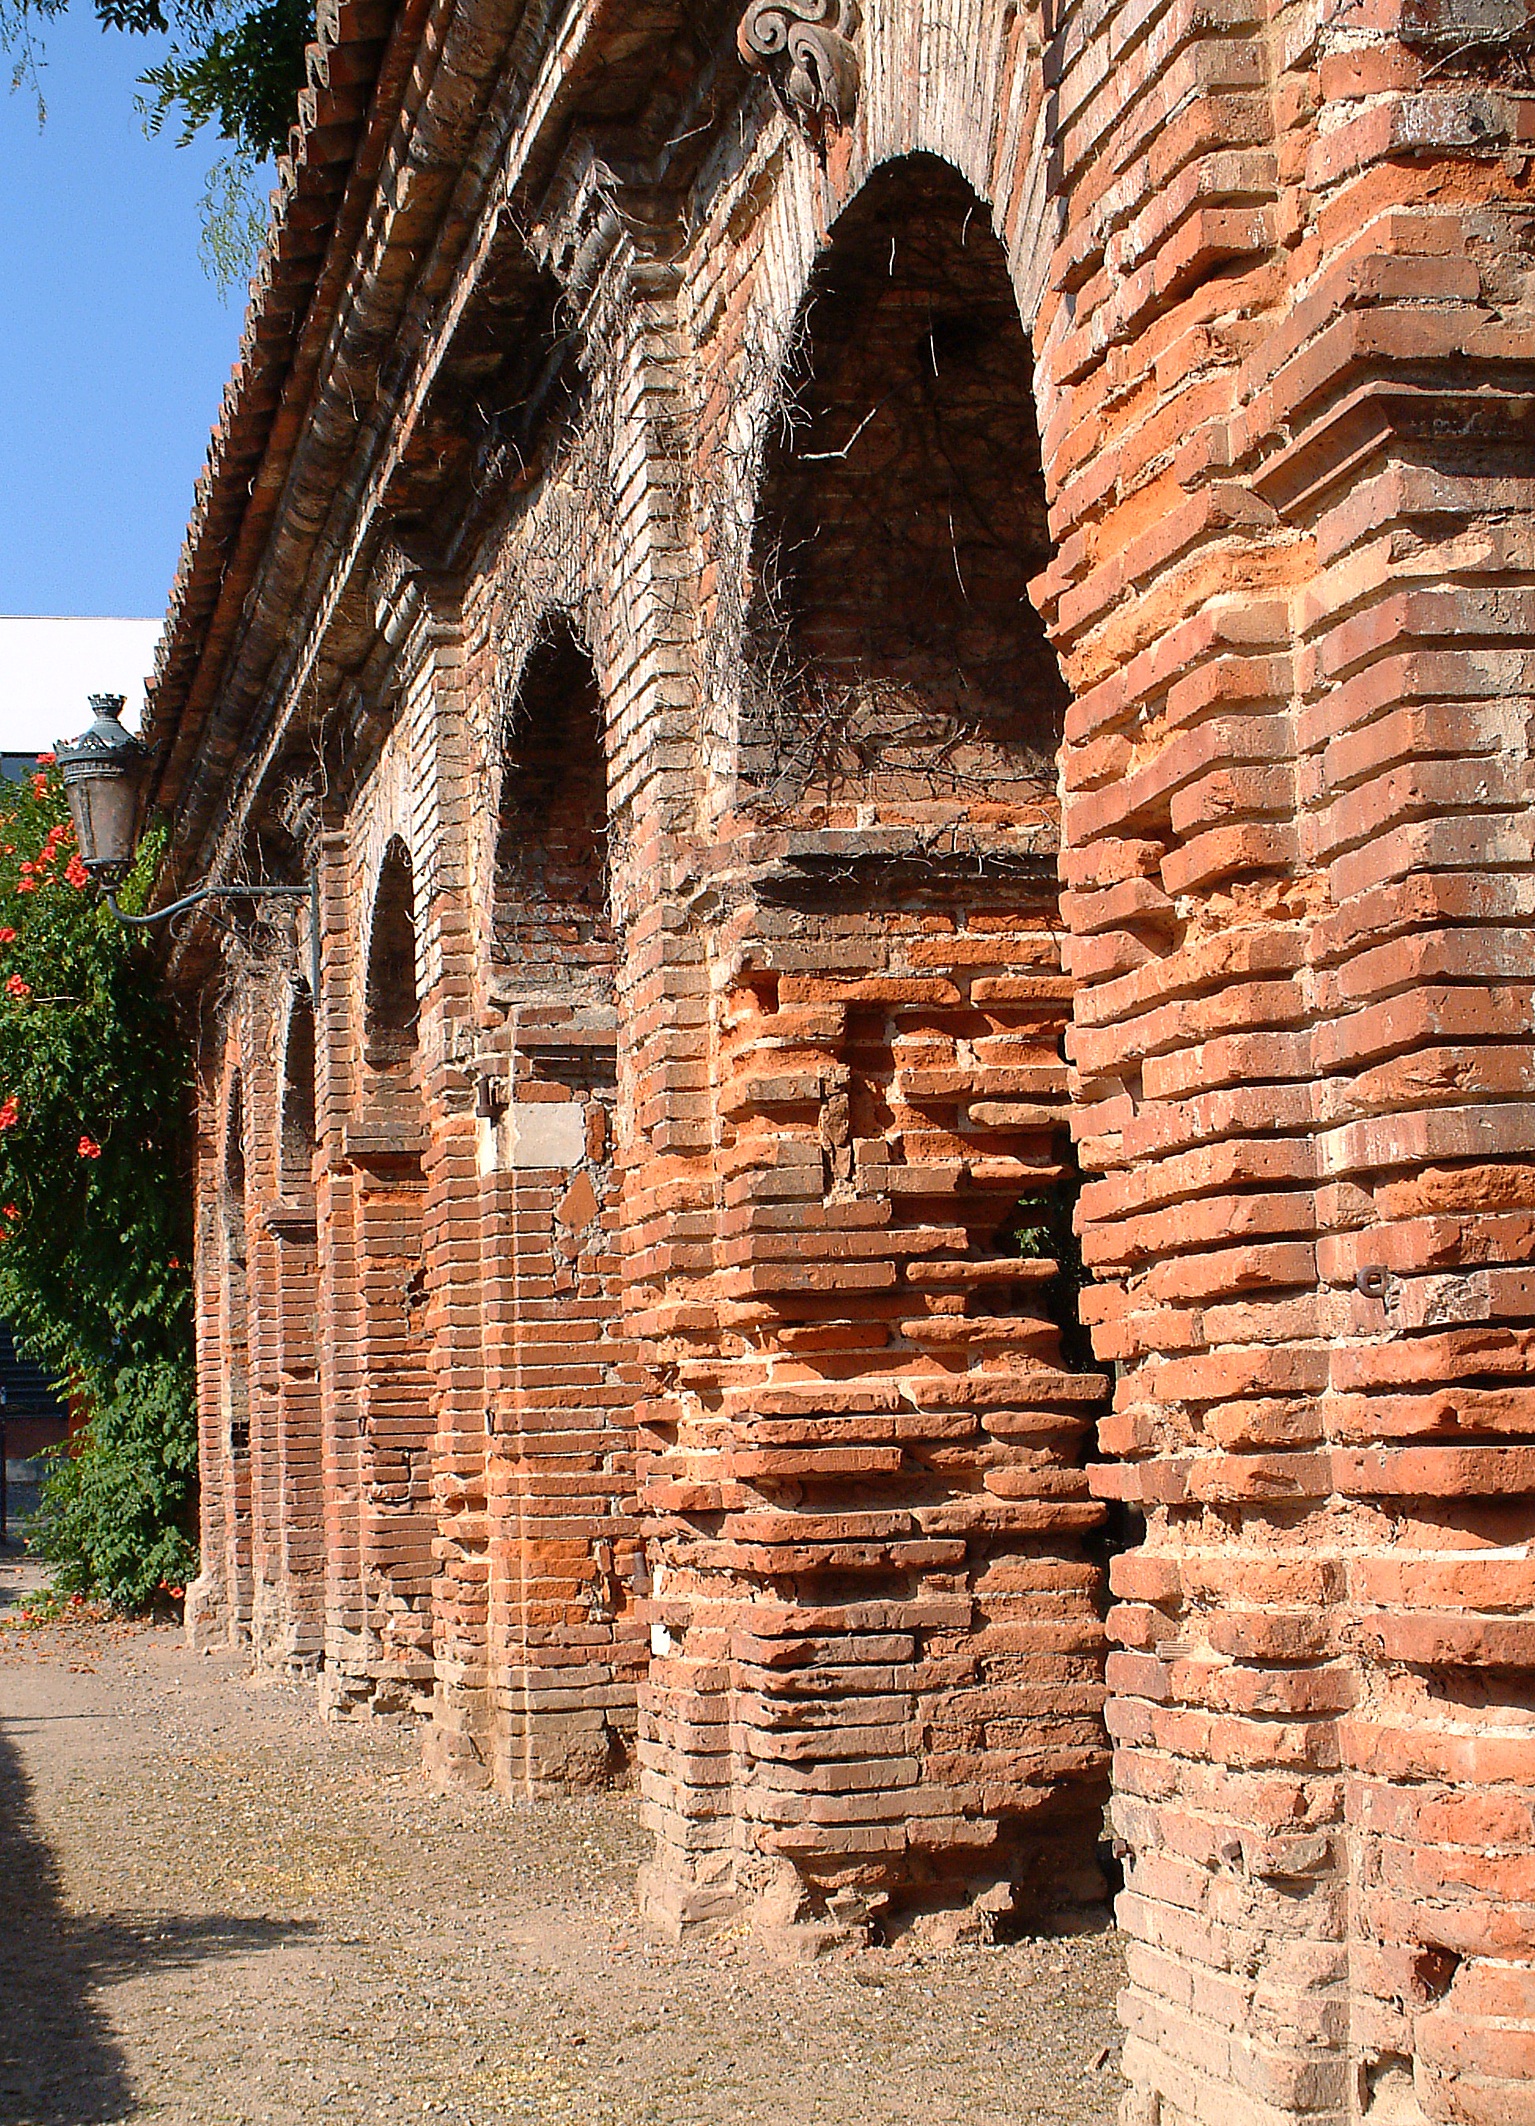
rock, architecture, building, wall, arch, brick, place of worship, temple, ruins, monastery, toulouse, history, brickwork, middle ages, archaeological site, historic site, ancient history, pink city